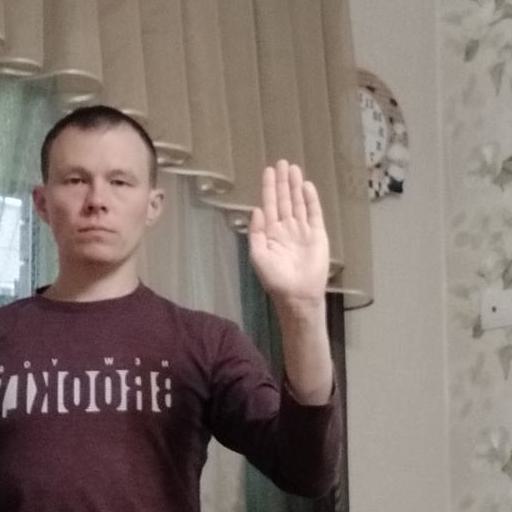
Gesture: stop